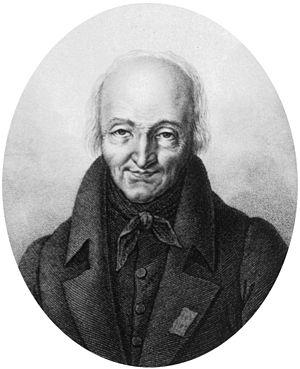
Ambroise Tardieu, né le 2 mars 1788 à Paris où il est mort le 17 janvier 1841, est un cartographe et graveur français.
L'abbé René Just Haüy, né le 28 février 1743 à Saint-Just-en-Chaussée dans l'Oise et mort le 3 juin 1822 à Paris, est un minéralogiste français, fondateur, avec Jean-Baptiste Romé de L'Isle, de la cristallographie géométrique.